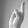
ASL letter: R